Kira Obolensky

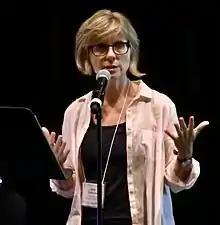
Obolensky in 2016

Kira Obolensky is an American playwright and author based in Minneapolis. She was awarded a Guggenheim Fellowship in 1997 in the field of drama and performance art. She won a Bush Foundation artist's fellowship in 1999.